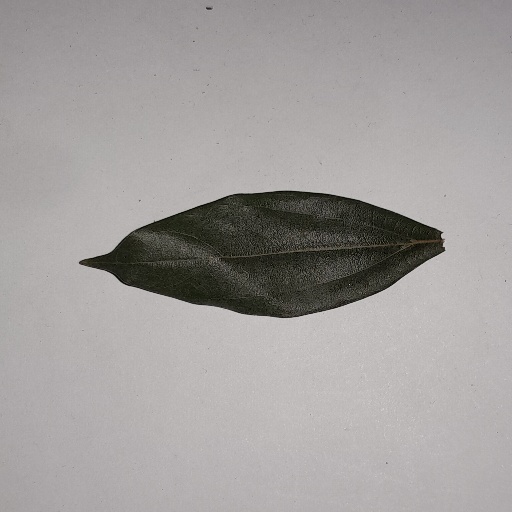
Species: Camphor
Leaf condition: Healthy Leaf